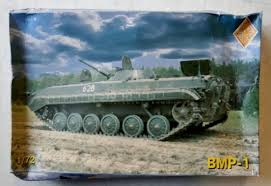
Label: BMP